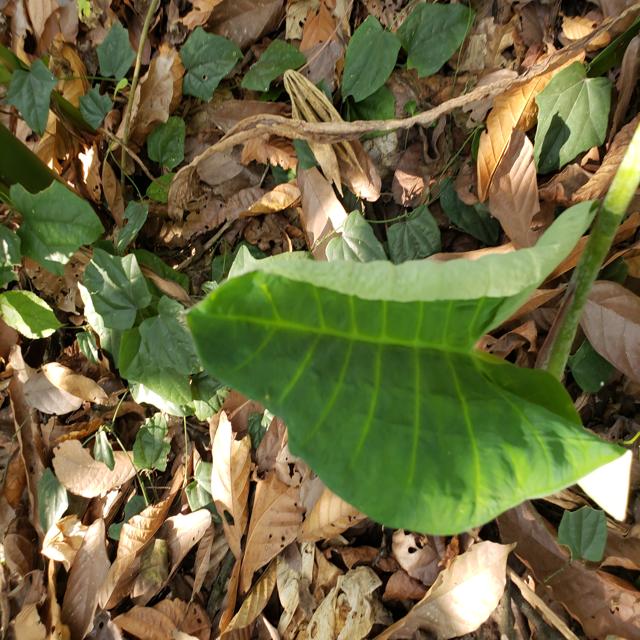
Label: Healthy